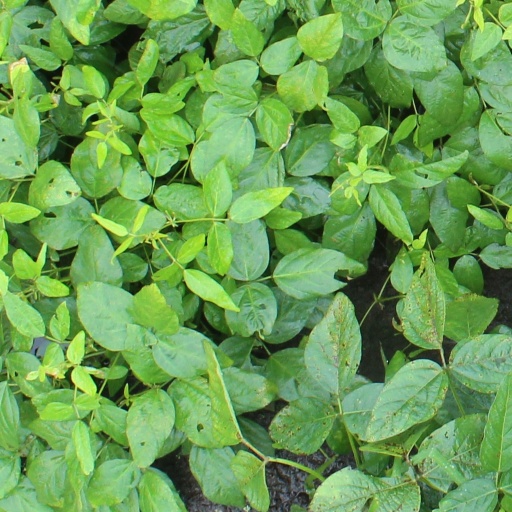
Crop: soybean